Pietro Grossi

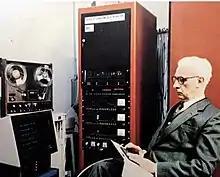
Grossi in front of the original "TAUmus/TAU2" station. On the right, a glimpse of the analog part of the "TAU2" audio synthesizer; in the center, its digital part. On the left the video terminal connected to the IBM mainframe, with its keyboard on the lap of Maestro Grossi.

His contributions to the development of new technological musical instruments and to the creation of software packages for music-processing design have been fundamental with the original "TAUmus/TAU2" station.